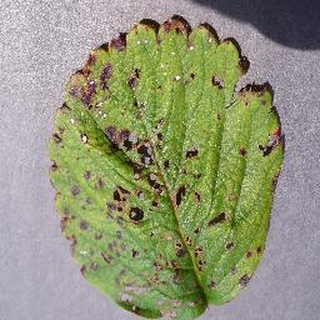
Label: strawberry_leaf_scorch